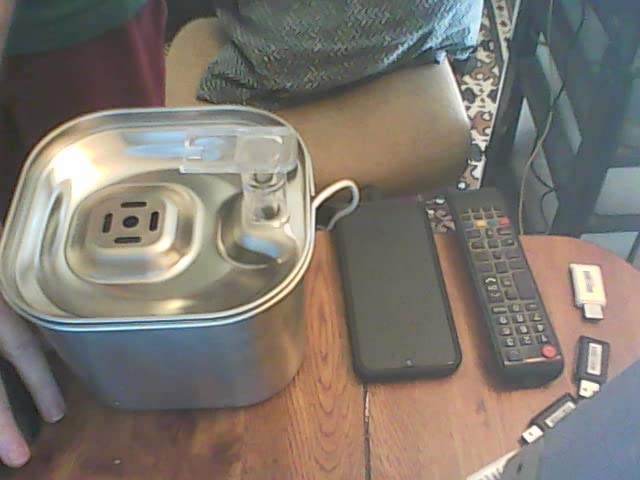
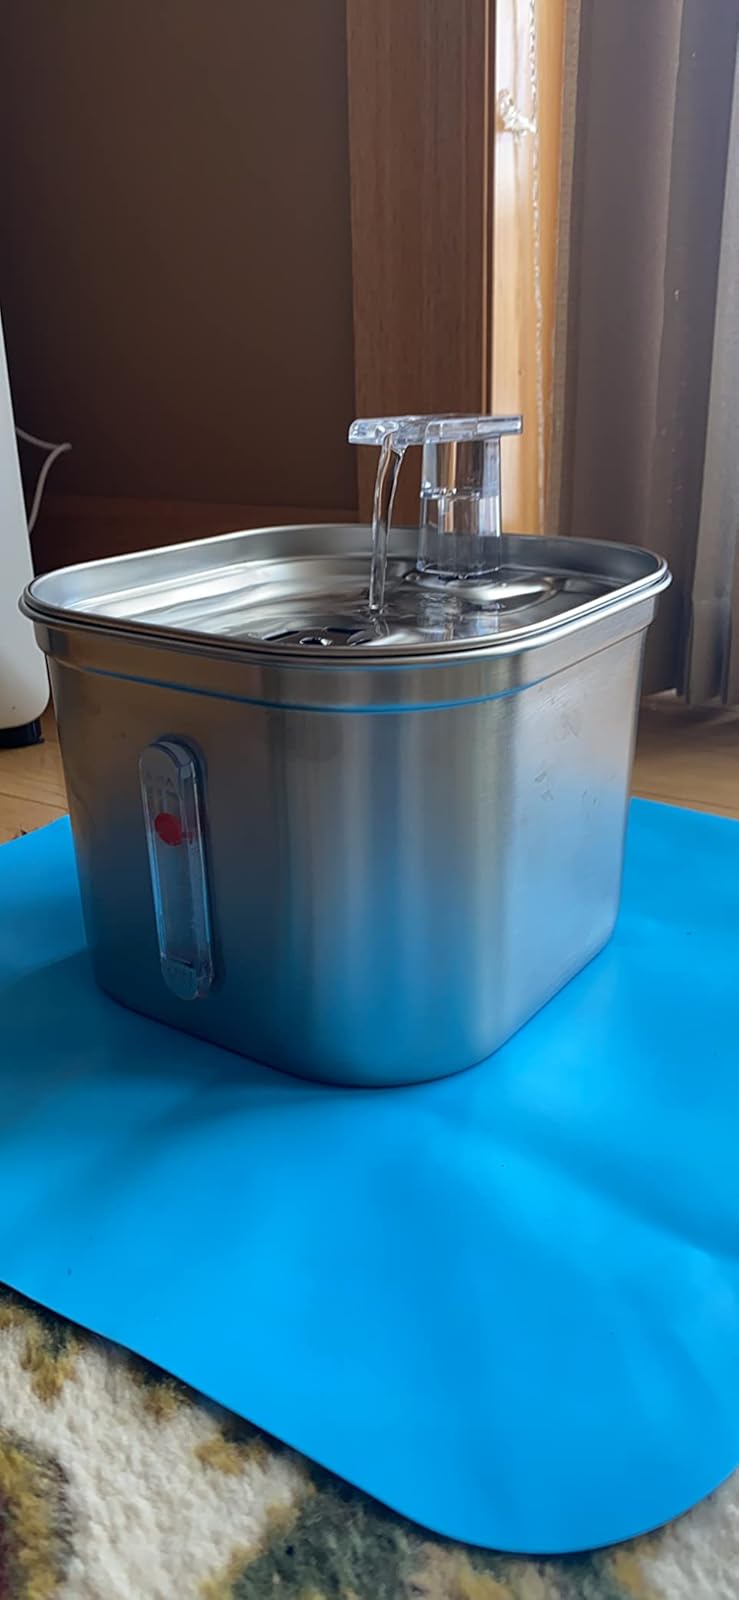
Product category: items_bowl
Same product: yes